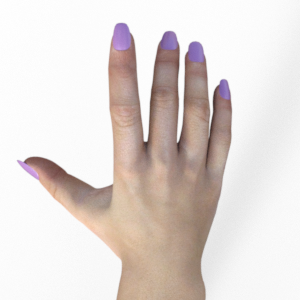
Label: paper